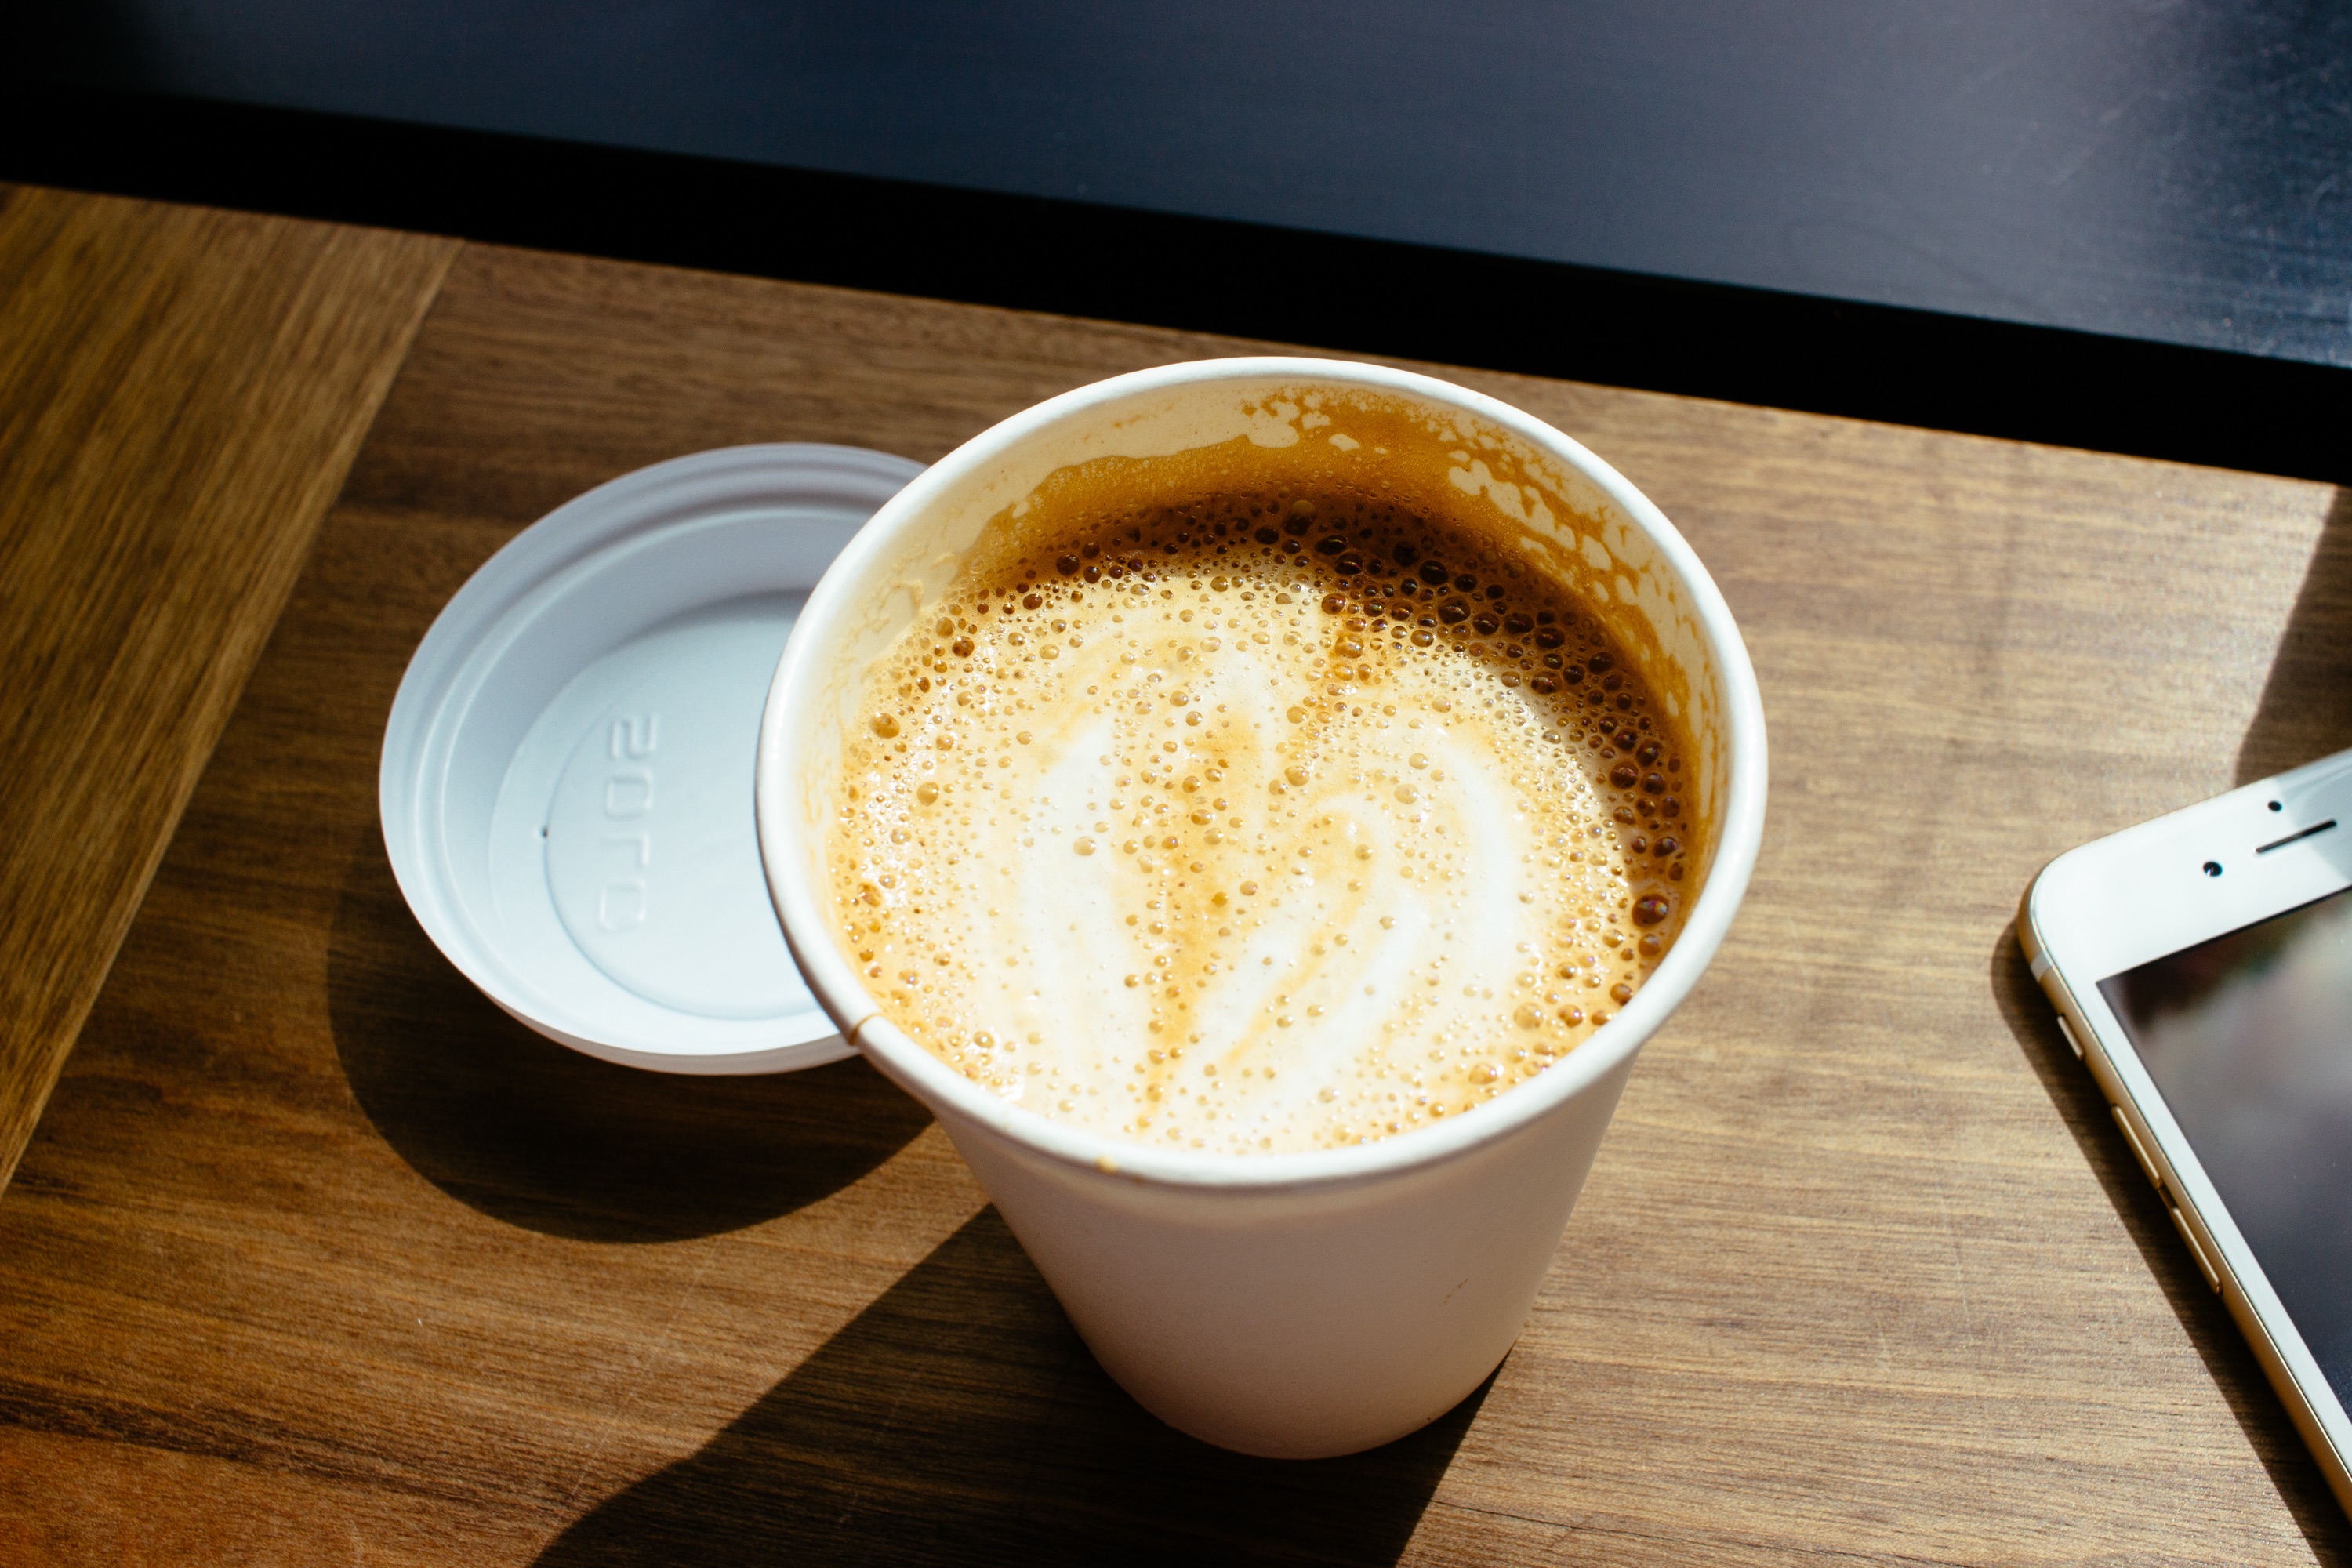
coffee, cup, latte, cappuccino, drink, espresso, coffee cup, caffeine, flavor, caf au lait, caff macchiato, salep